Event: Typhoon Ruby
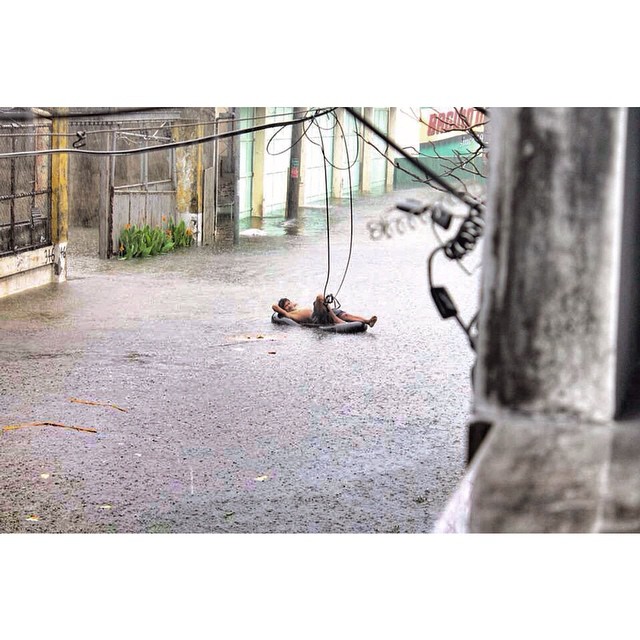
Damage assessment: damage